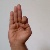
The image shows a hand gesture representing the letter 'F' in Indian Sign Language.